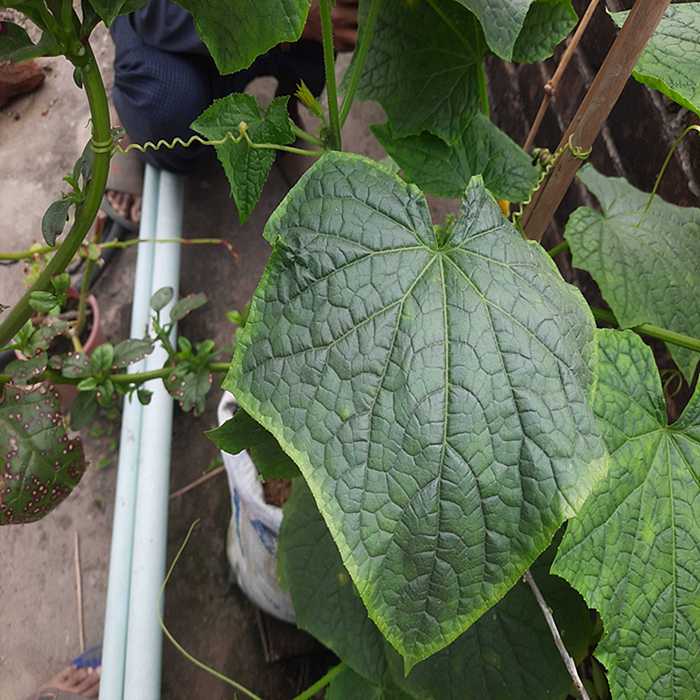
Plant: Cucumber
Label: Fresh leaf